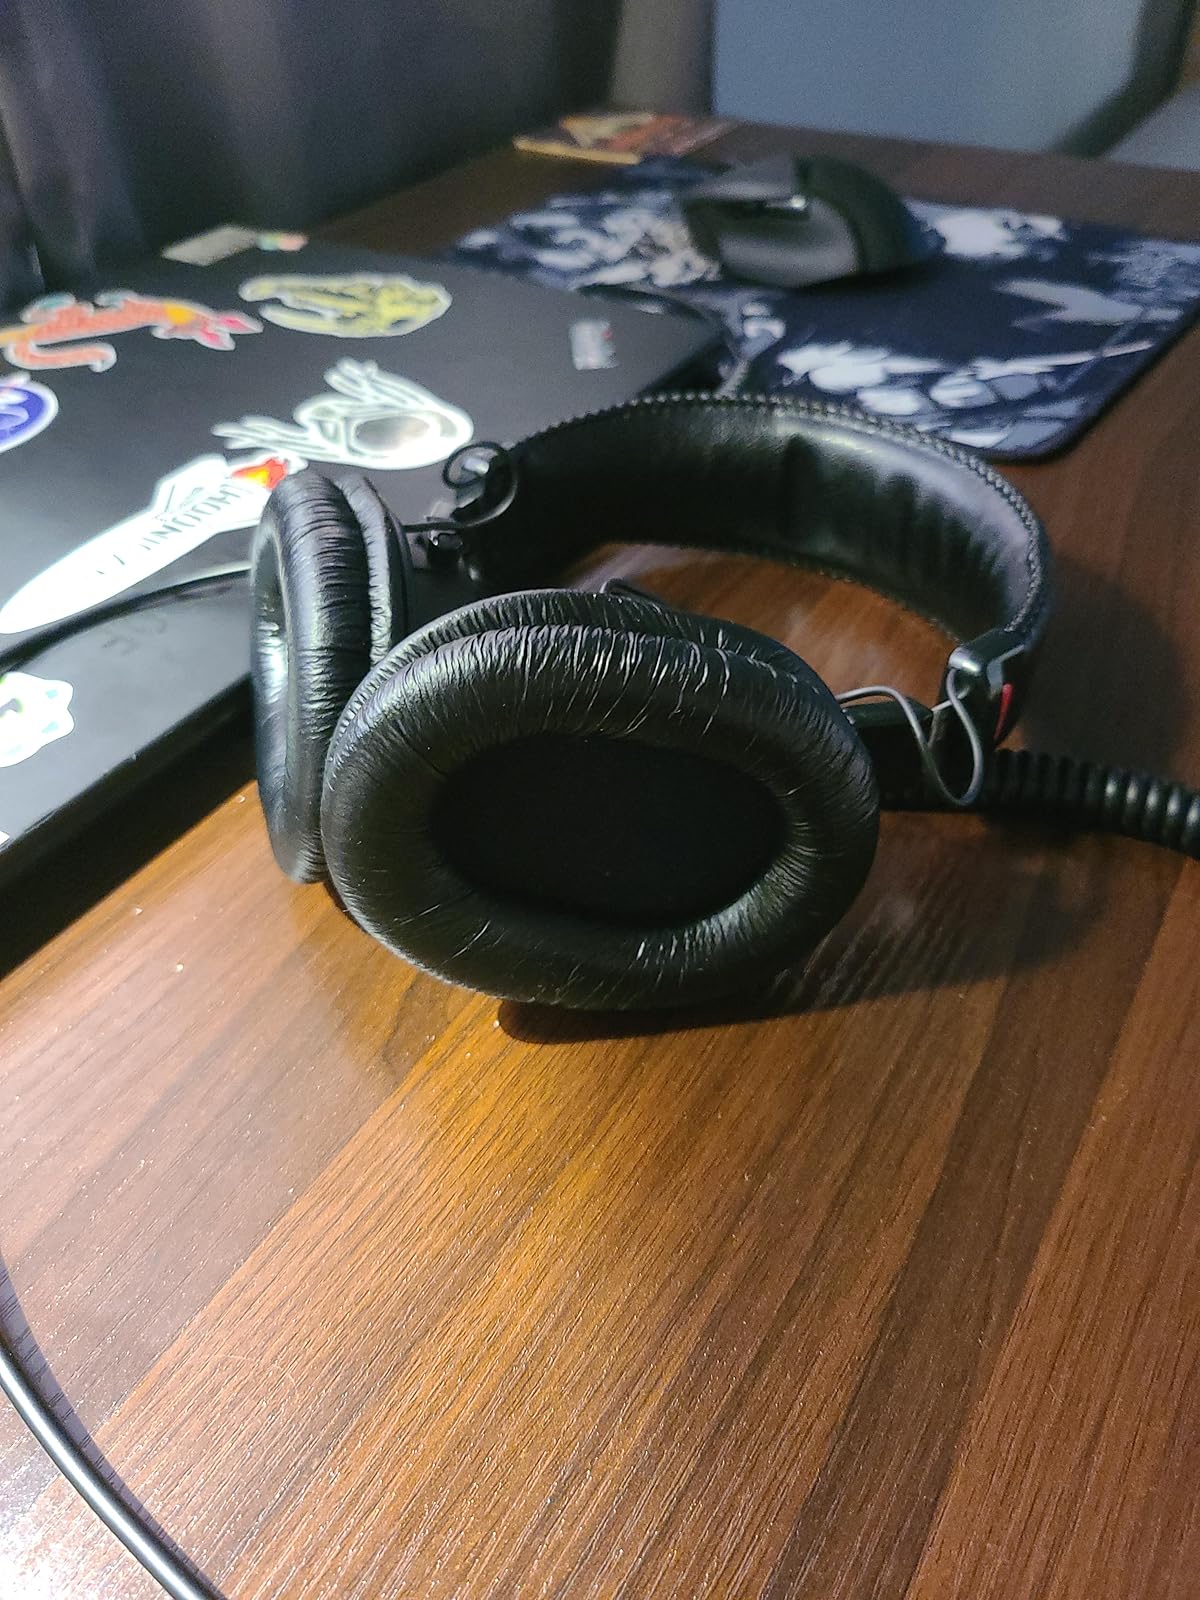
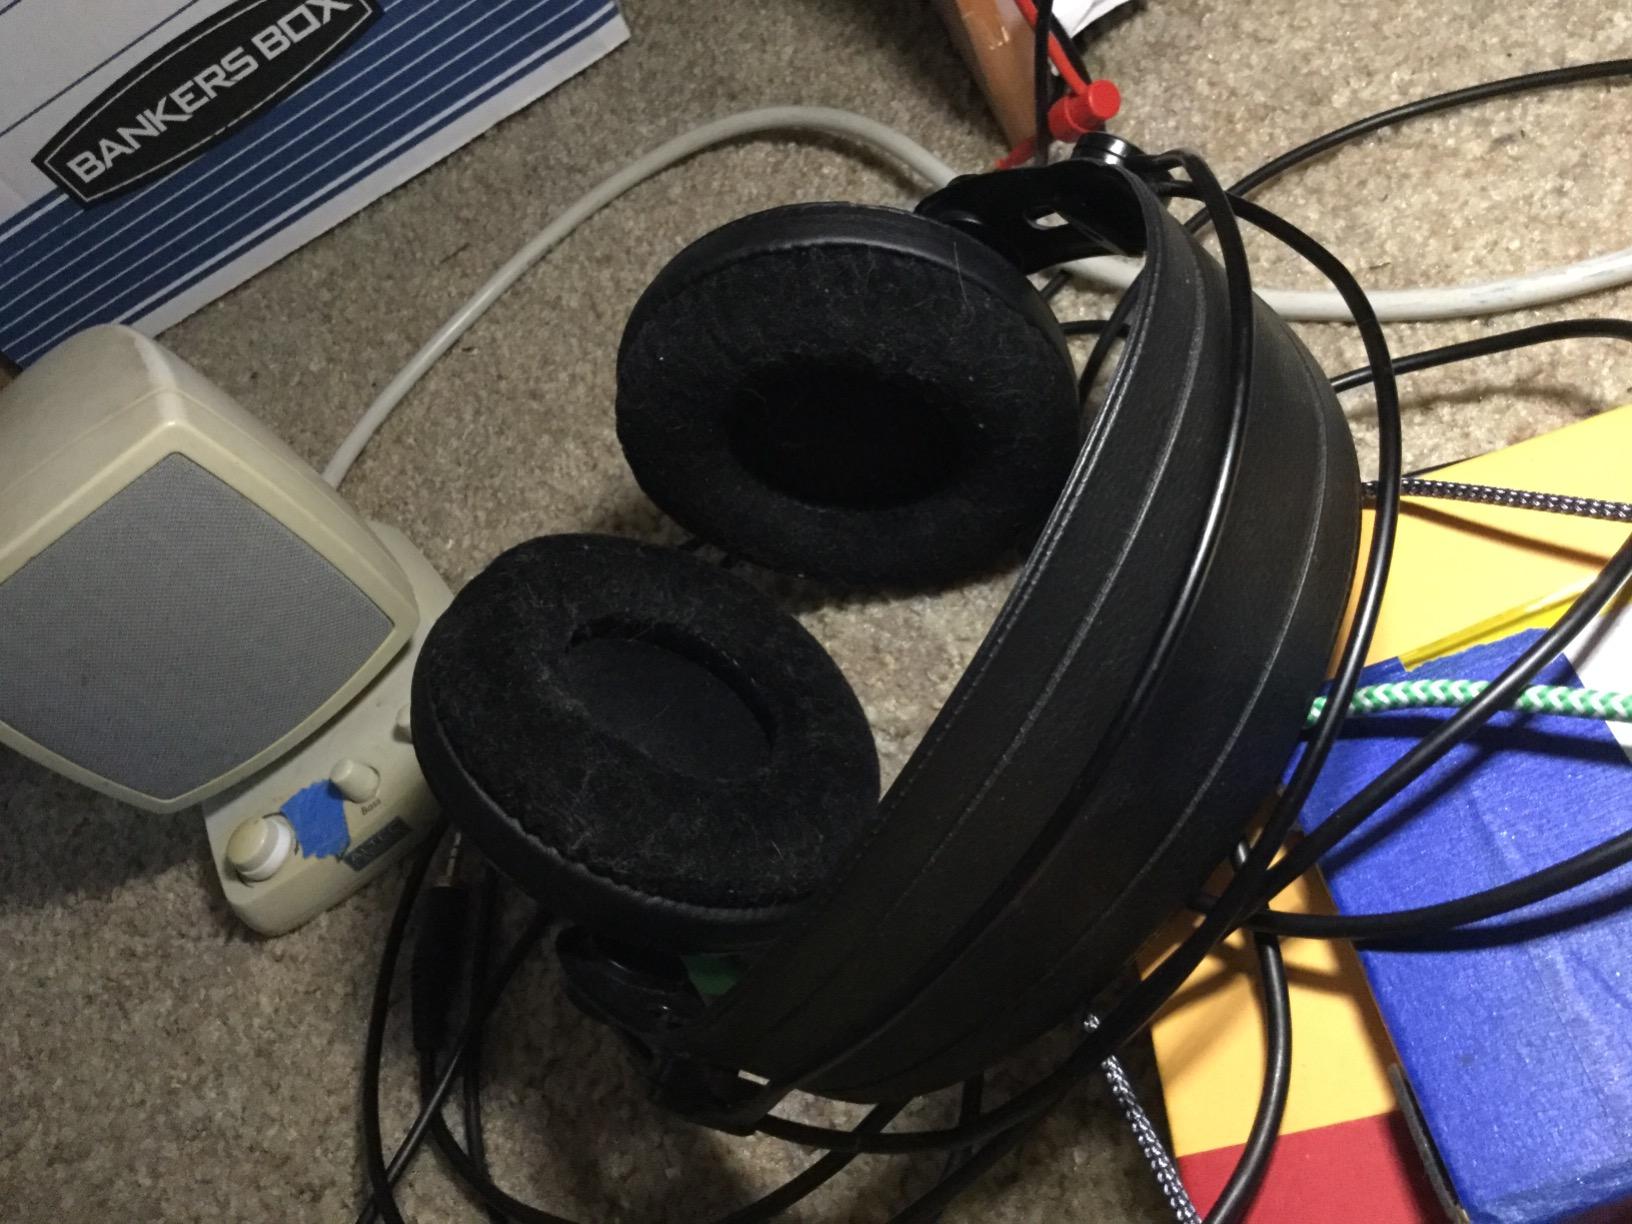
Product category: headphones
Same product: no